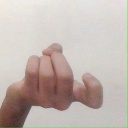
अक्षर: ज